Argentine Air Force

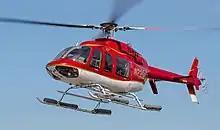
Bell 407

Early in 2021, Russia made several proposals related to the acquisition of aircraft by Argentina including the apparent offer of MiG-35 fighters. These built on earlier offers of the MiG-29 as well as on measures being undertaken to extend the life of Mi-171E helicopters acquired by Argentina in 2010 to support operations in Antarctica.